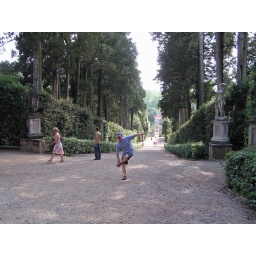
stone in my shoe